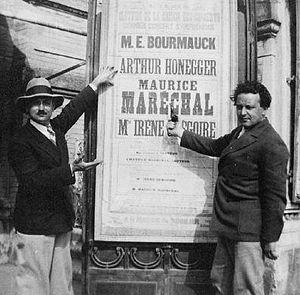
Maurice Maréchal, né à Dijon le 3 octobre 1892 et mort à Paris le 19 avril 1964, est un violoncelliste français.